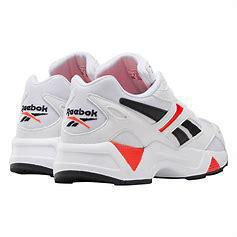
Brand: Reebok
Model: Aztrek 96